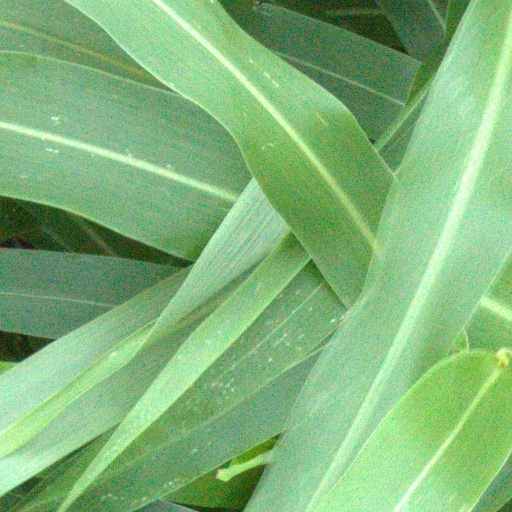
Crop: sorghum